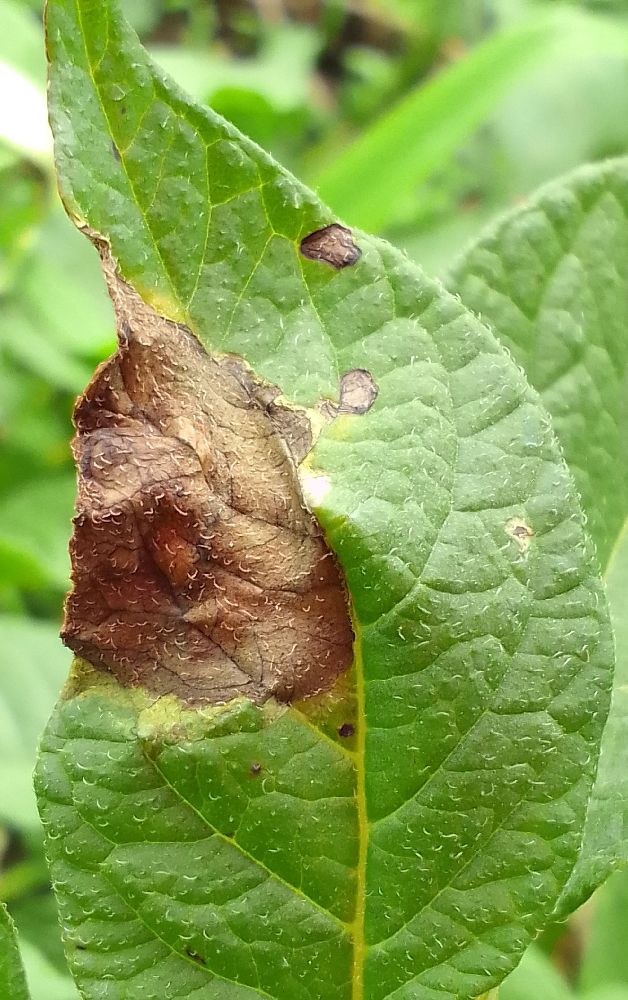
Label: Late blight